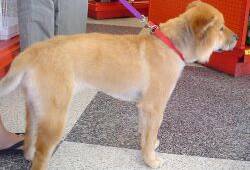
Label: dog